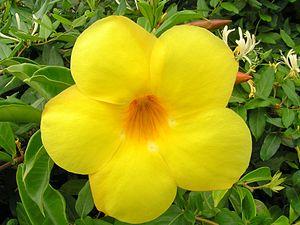
Allamanda cathartica est un arbuste grimpant de la famille des Apocynaceae, originaire d'Amérique du Sud tropicale et largement cultivé pour l'ornement dans les zones tropicales.